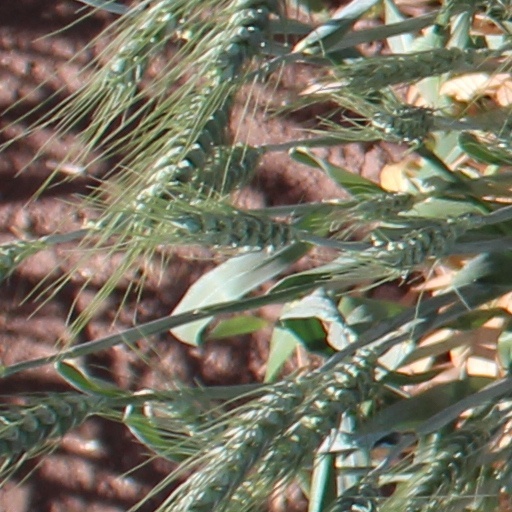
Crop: wheat